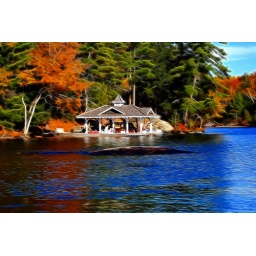
The object in the foreground is a rock outcrop - twenty feet away, the water could be a hundred feet deep.